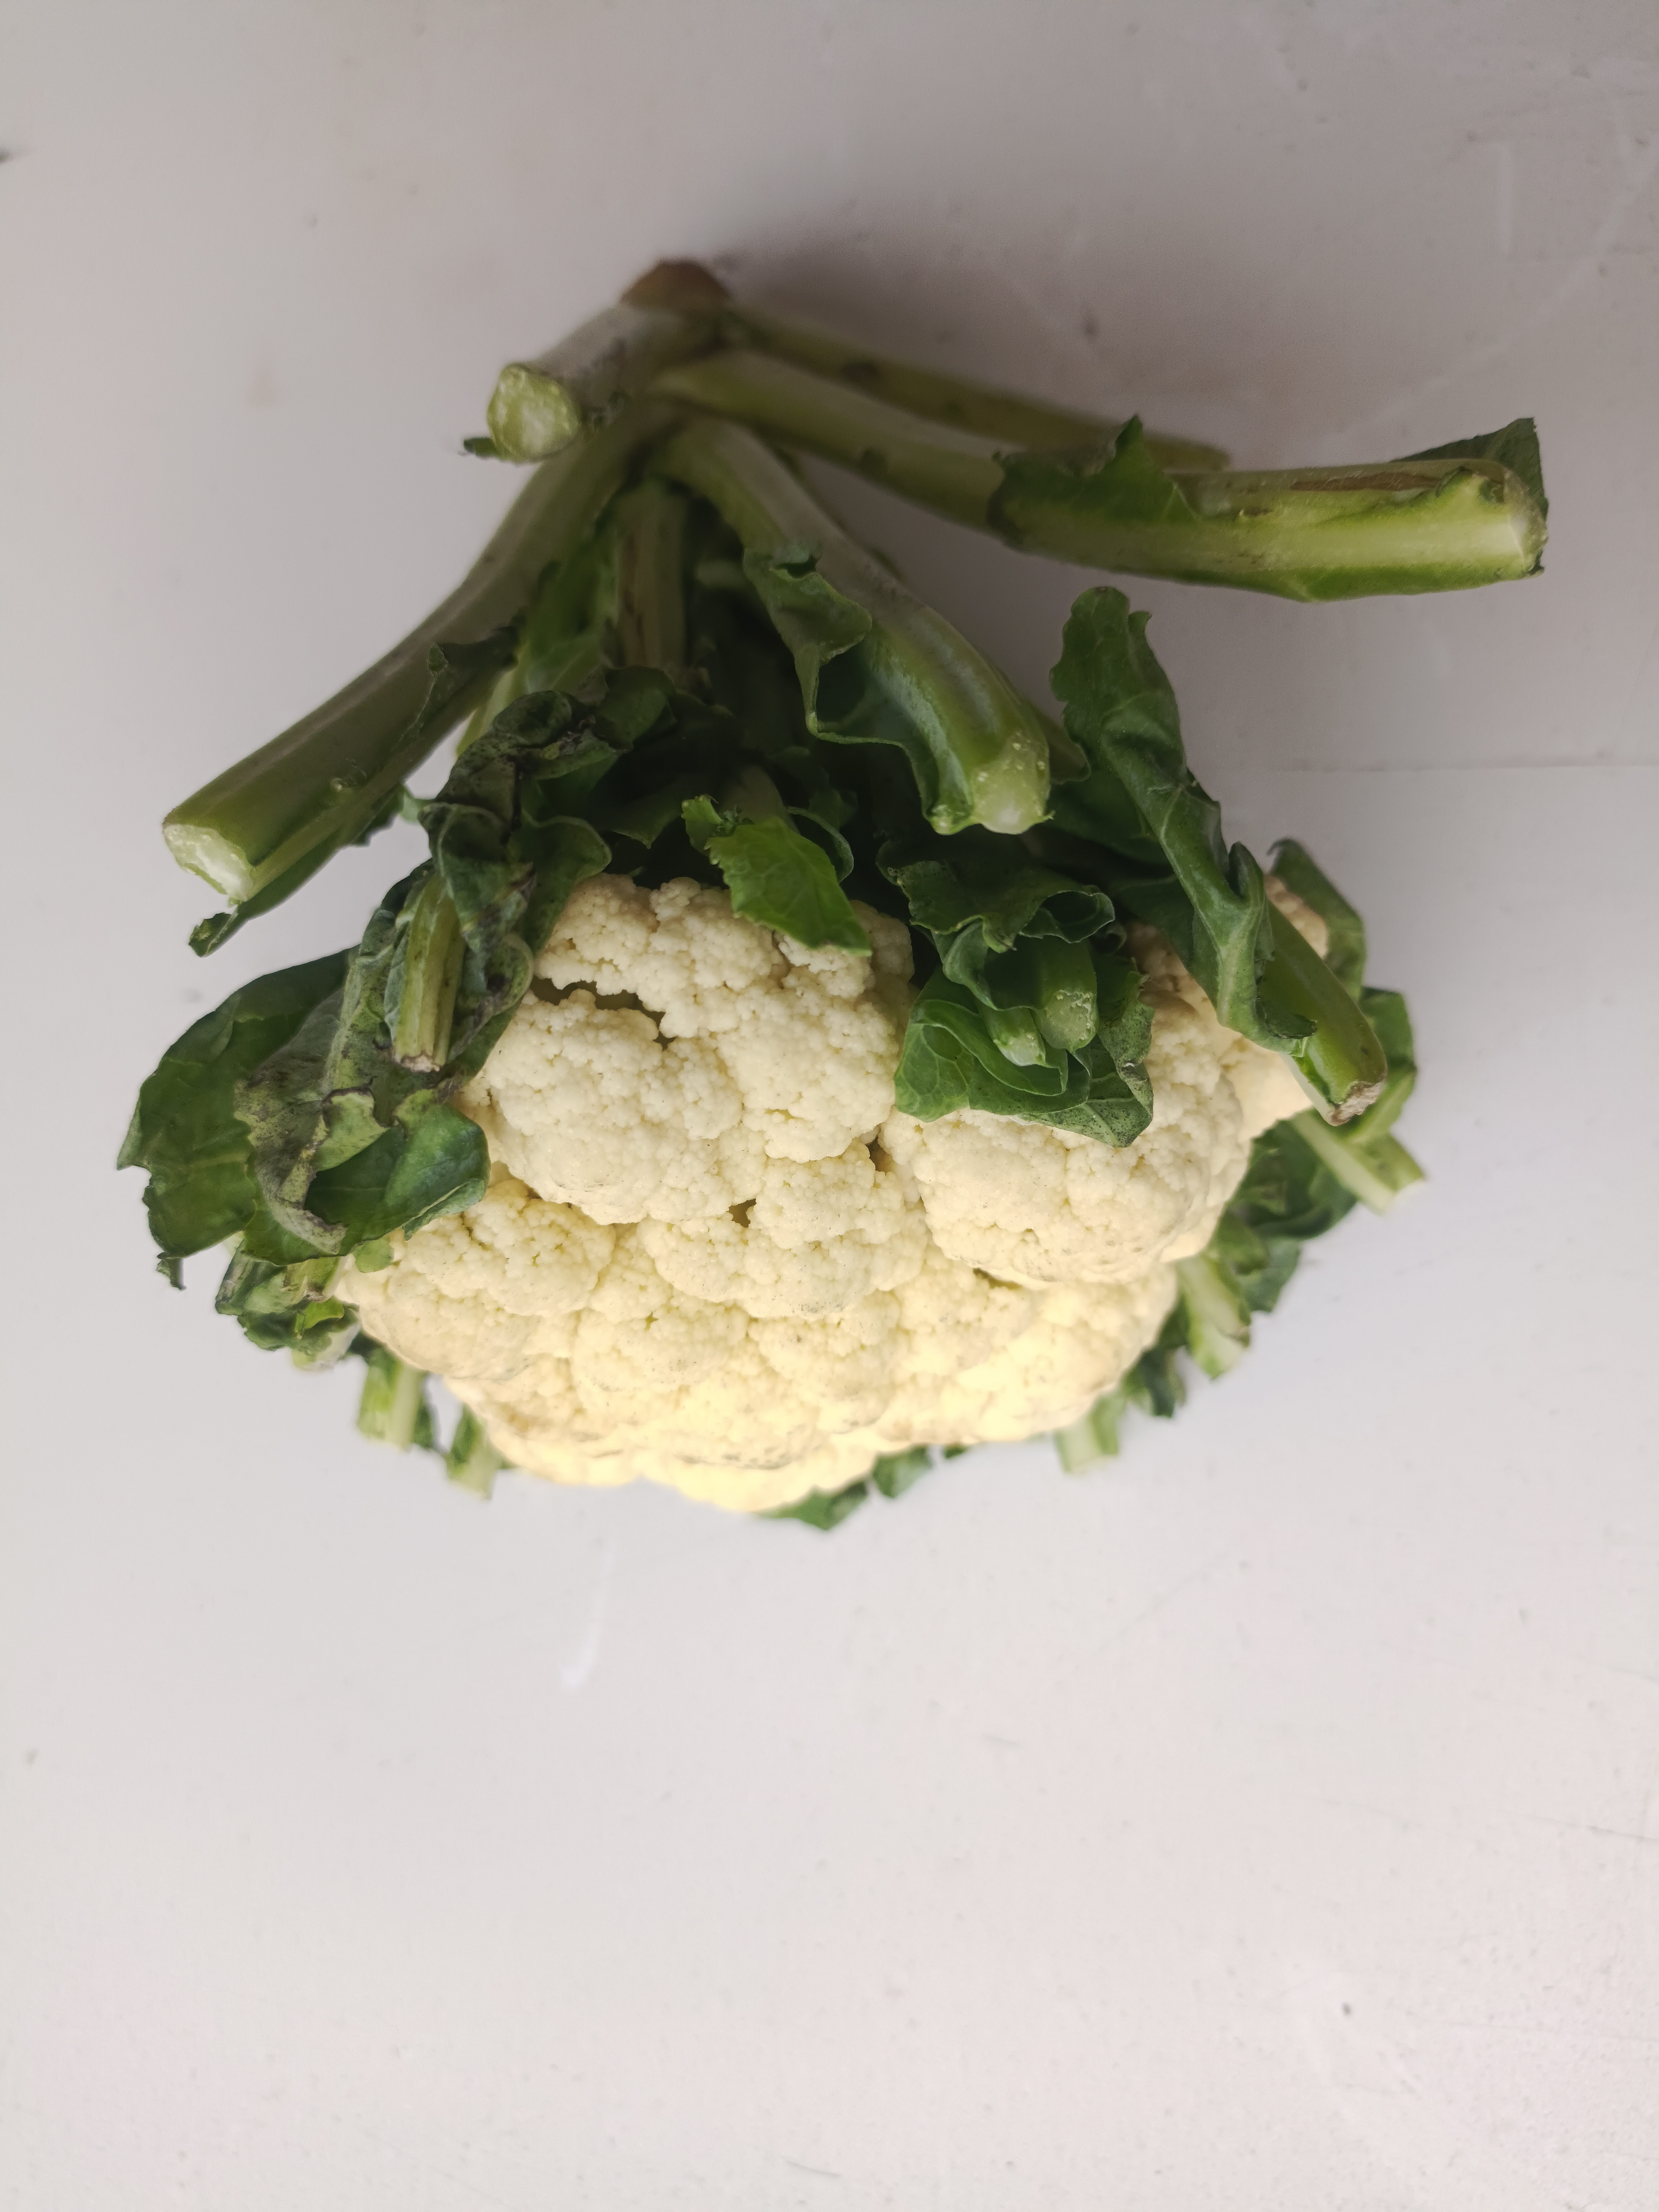
Label: Brassica oleracea